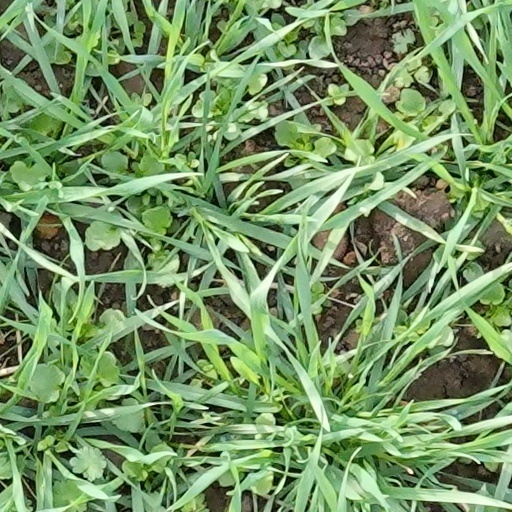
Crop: wheat